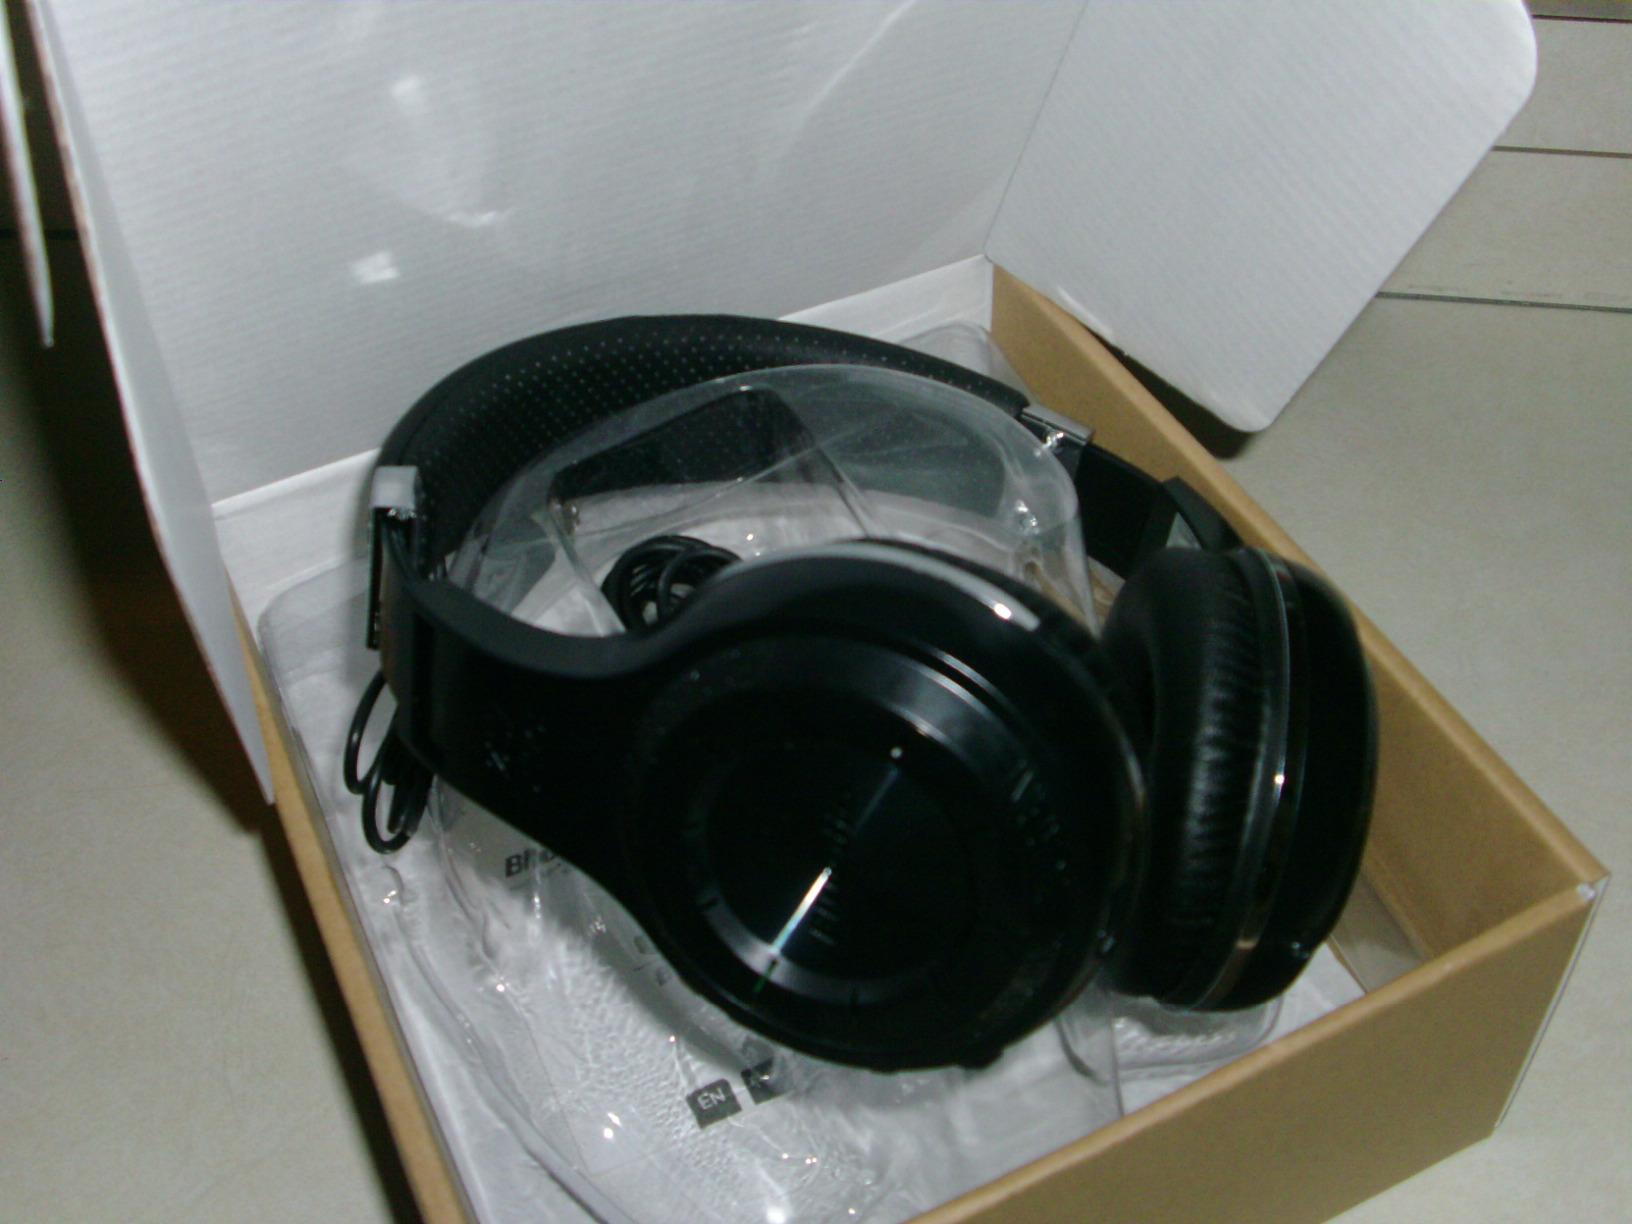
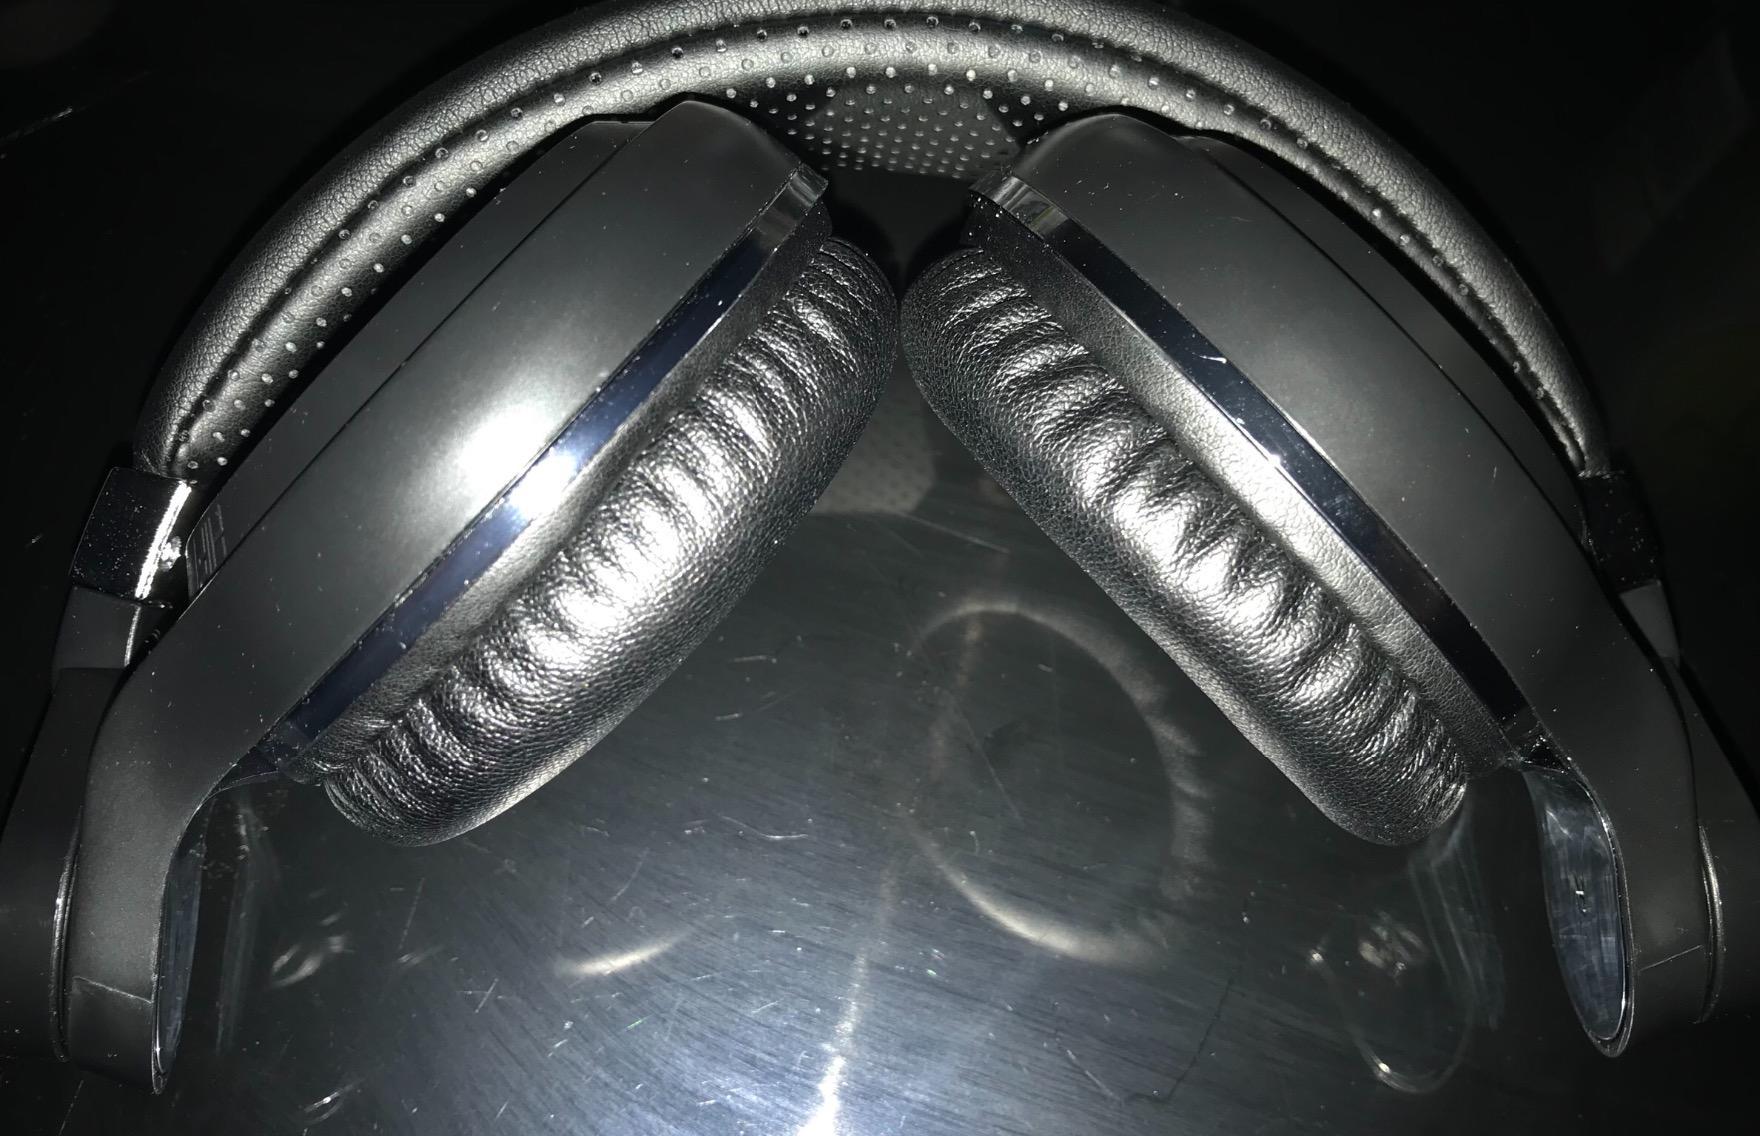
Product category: headphones
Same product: no